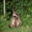
Label: raccoon